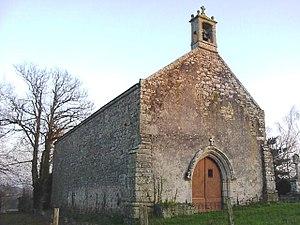
Limerzel [limɛʁzɛl] est une commune française située dans le département du Morbihan, en région Bretagne.